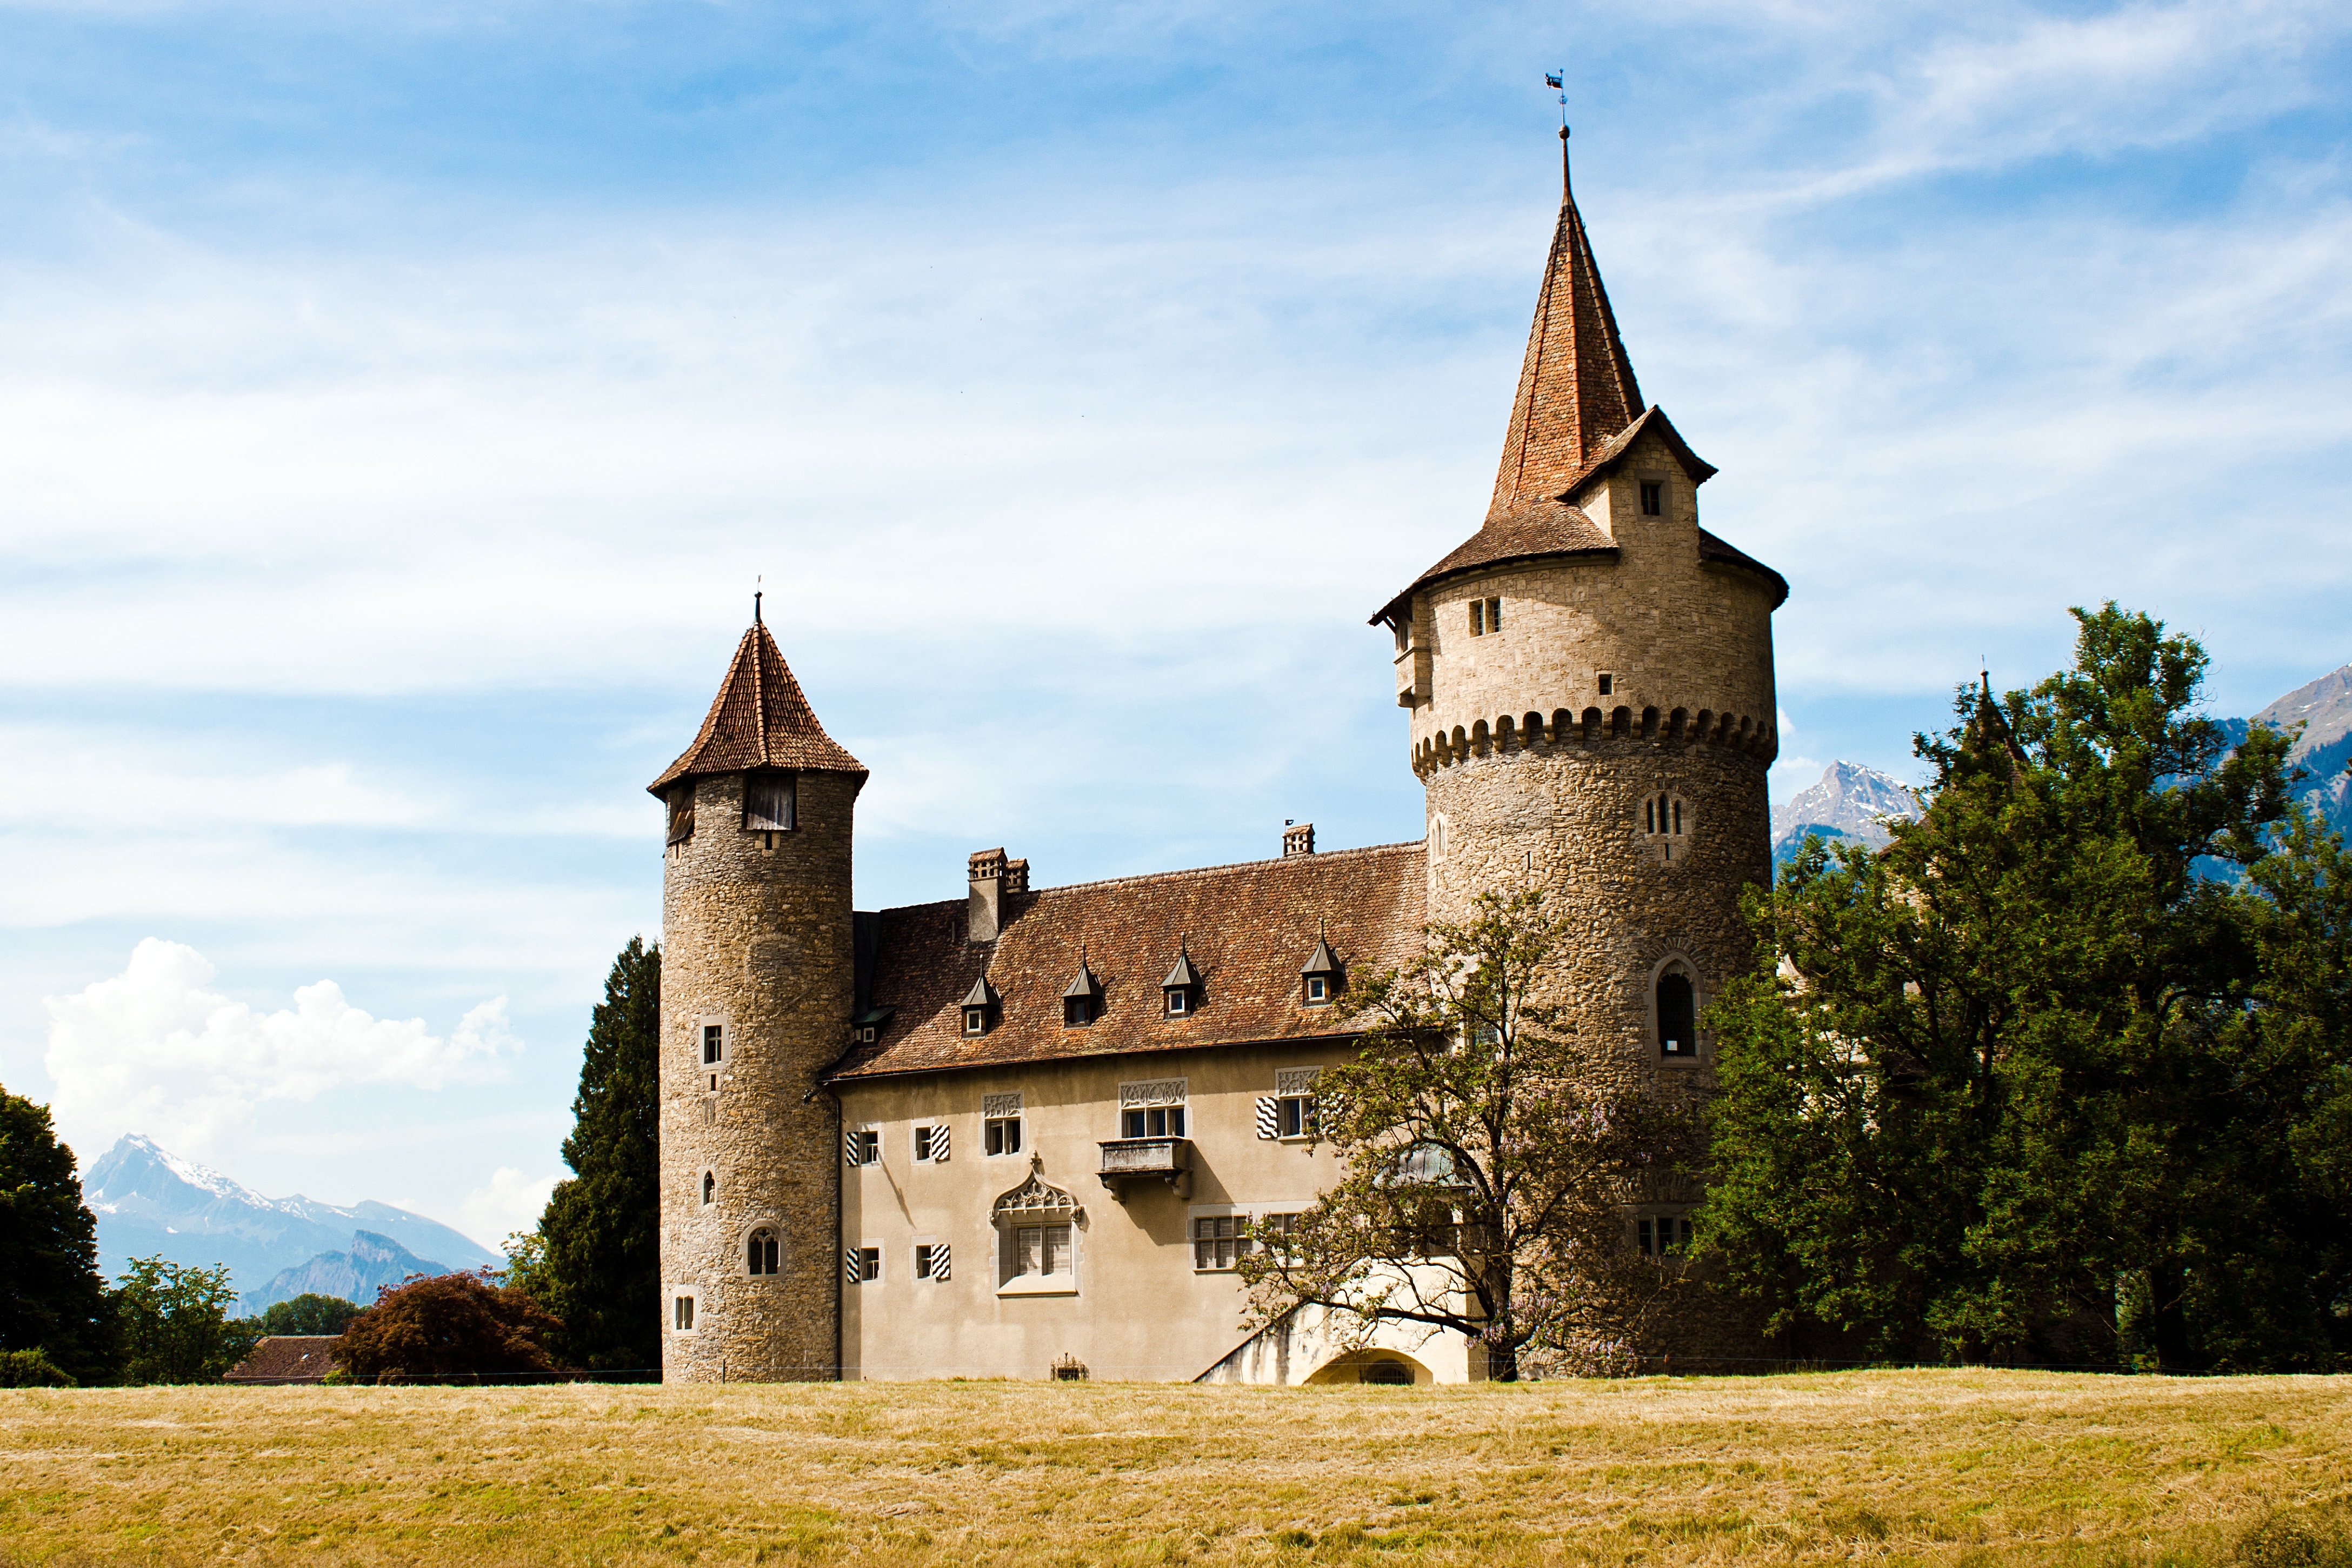
architecture, building, chateau, stone, tower, castle, ancient, landmark, sightseeing, exterior, attraction, historic, fortification, tourism, gothic, medieval, monastery, switzerland, history, famous, historical, fairytale, destination, architectural, rural area, igis